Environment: real
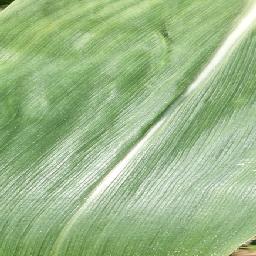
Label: healthy